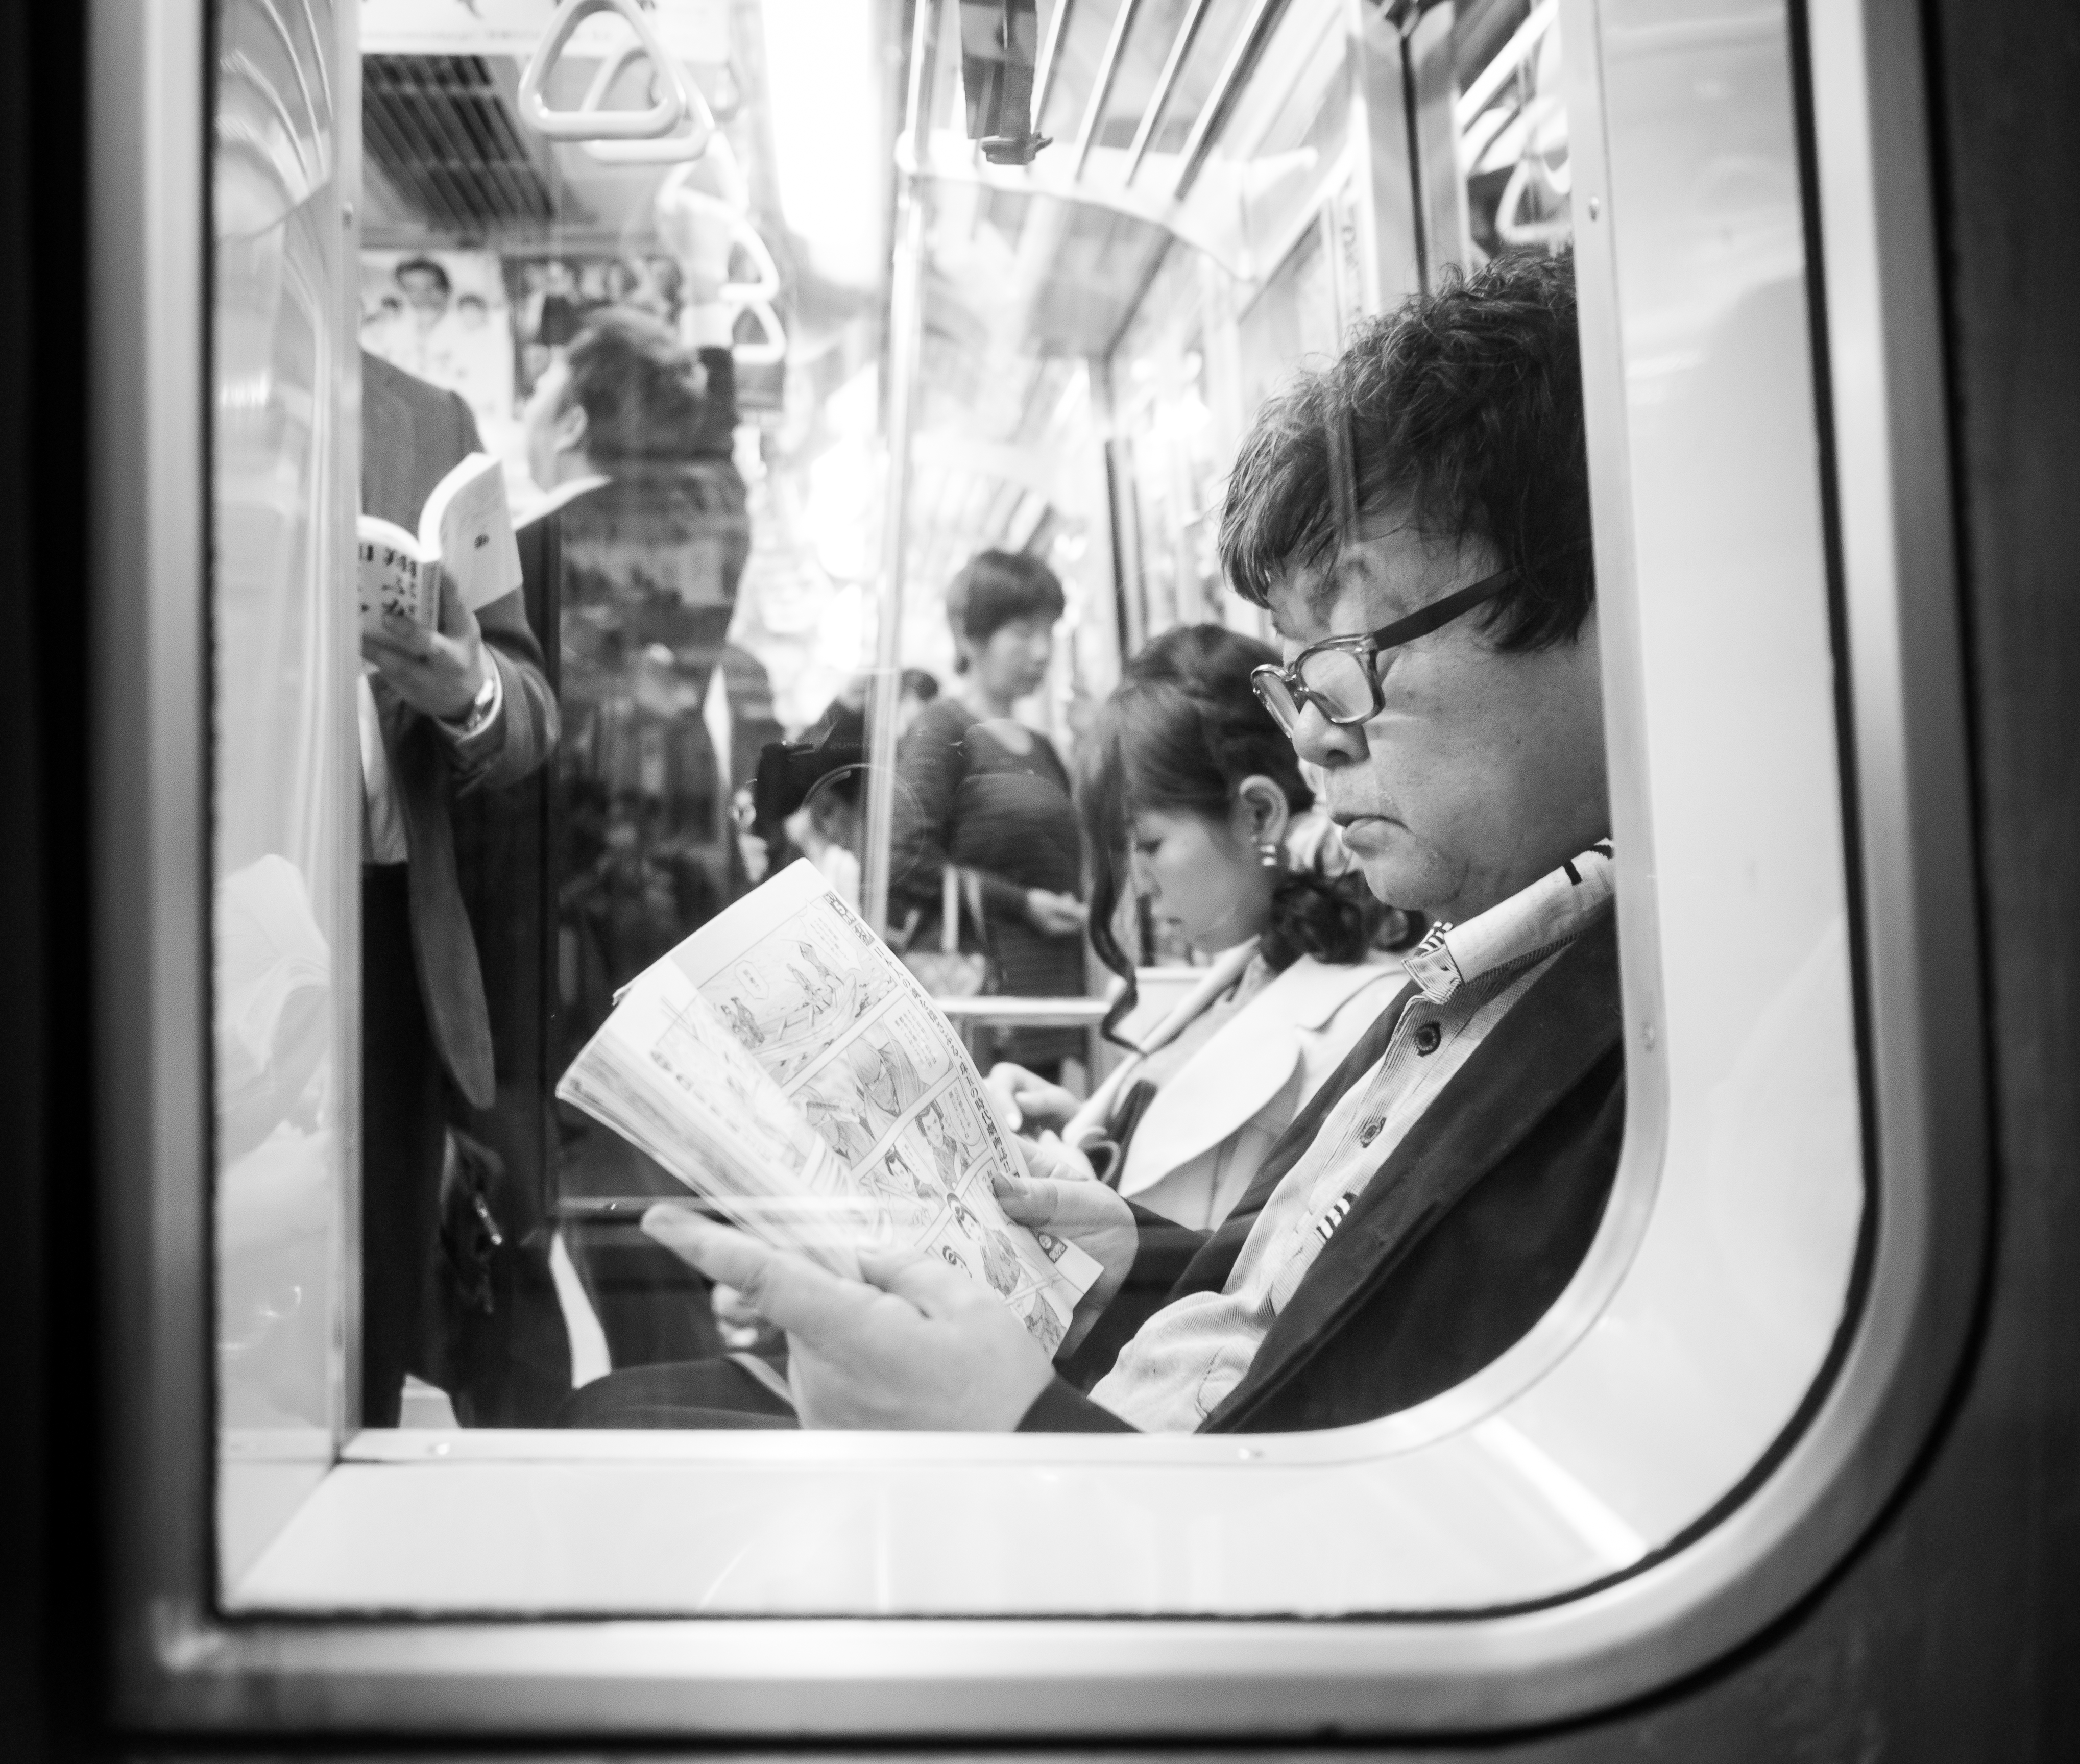
black and white, white, street, photography, black, monochrome, streetphotography, flickr, thomas, olympus, photograph, snapshot, omd, image, fuji, leica, monochrom, leuthard, hcb, thomasleuthard, monochrome photography